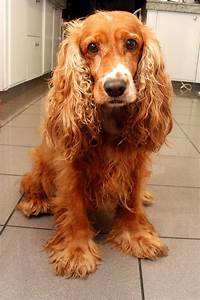
Label: cane